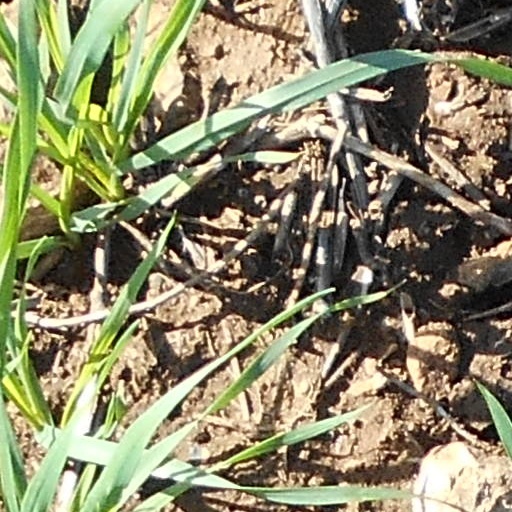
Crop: wheat